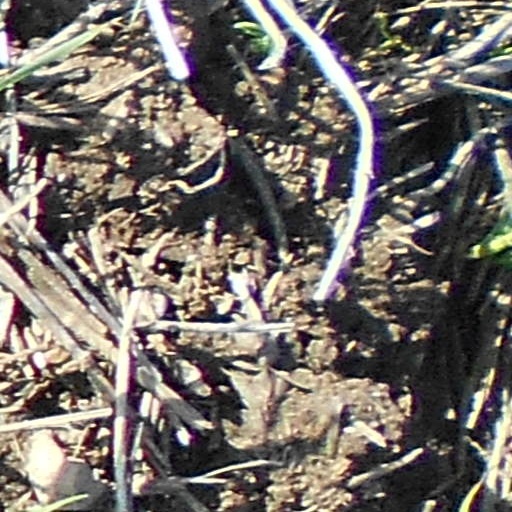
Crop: wheat